Lake Phalen

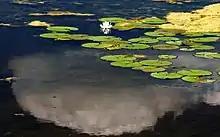
Cloud and water lily

Lake Phalen was named after an early Irish settler of Saint Paul, Edward Phelan. Phalen built a cabin near Phalen Creek in Swede Hollow. Phalen Creek travels from Lake Phalen and drains into the Mississippi River just north of Lambert's Landing. The lake that was drained by the creek became known as Phalen's Lake despite Phelan never living near its shores. The Saint Paul Water Company set up a supply plant at Lake Phalen in 1869 and the lake was used as Saint Paul's primary source of water until 1913. John Fletcher Williams, a local historian, wrote in 1876 "It is a disgrace, that the name of this brutal murderer has been affixed to one of our most beautiful lakes - one that supplies our households with water." Phalen had been accused of murdering his partner, John Hays in 1839, however another man later confessed to Hays' murder.